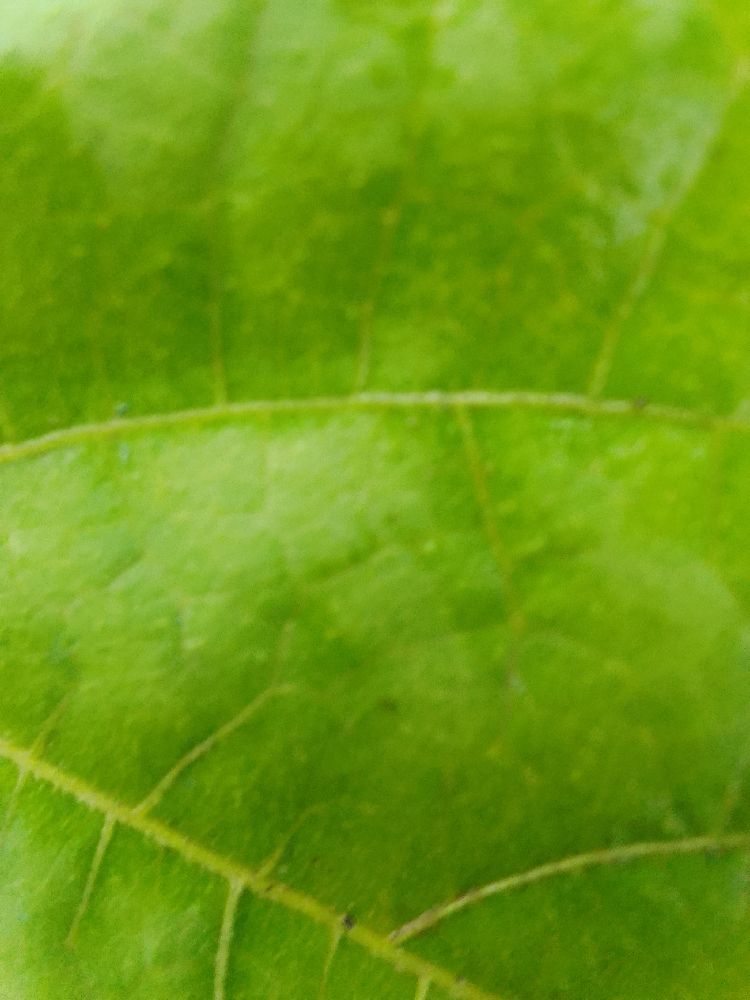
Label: healthy